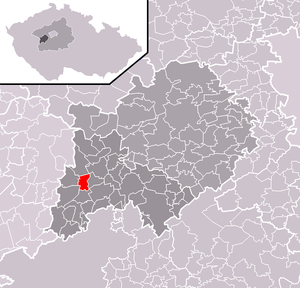
Záluží est une commune du district de Beroun, dans la région de Bohême-Centrale, en République tchèque. Sa population s'élevait à 533 habitants en 2020.